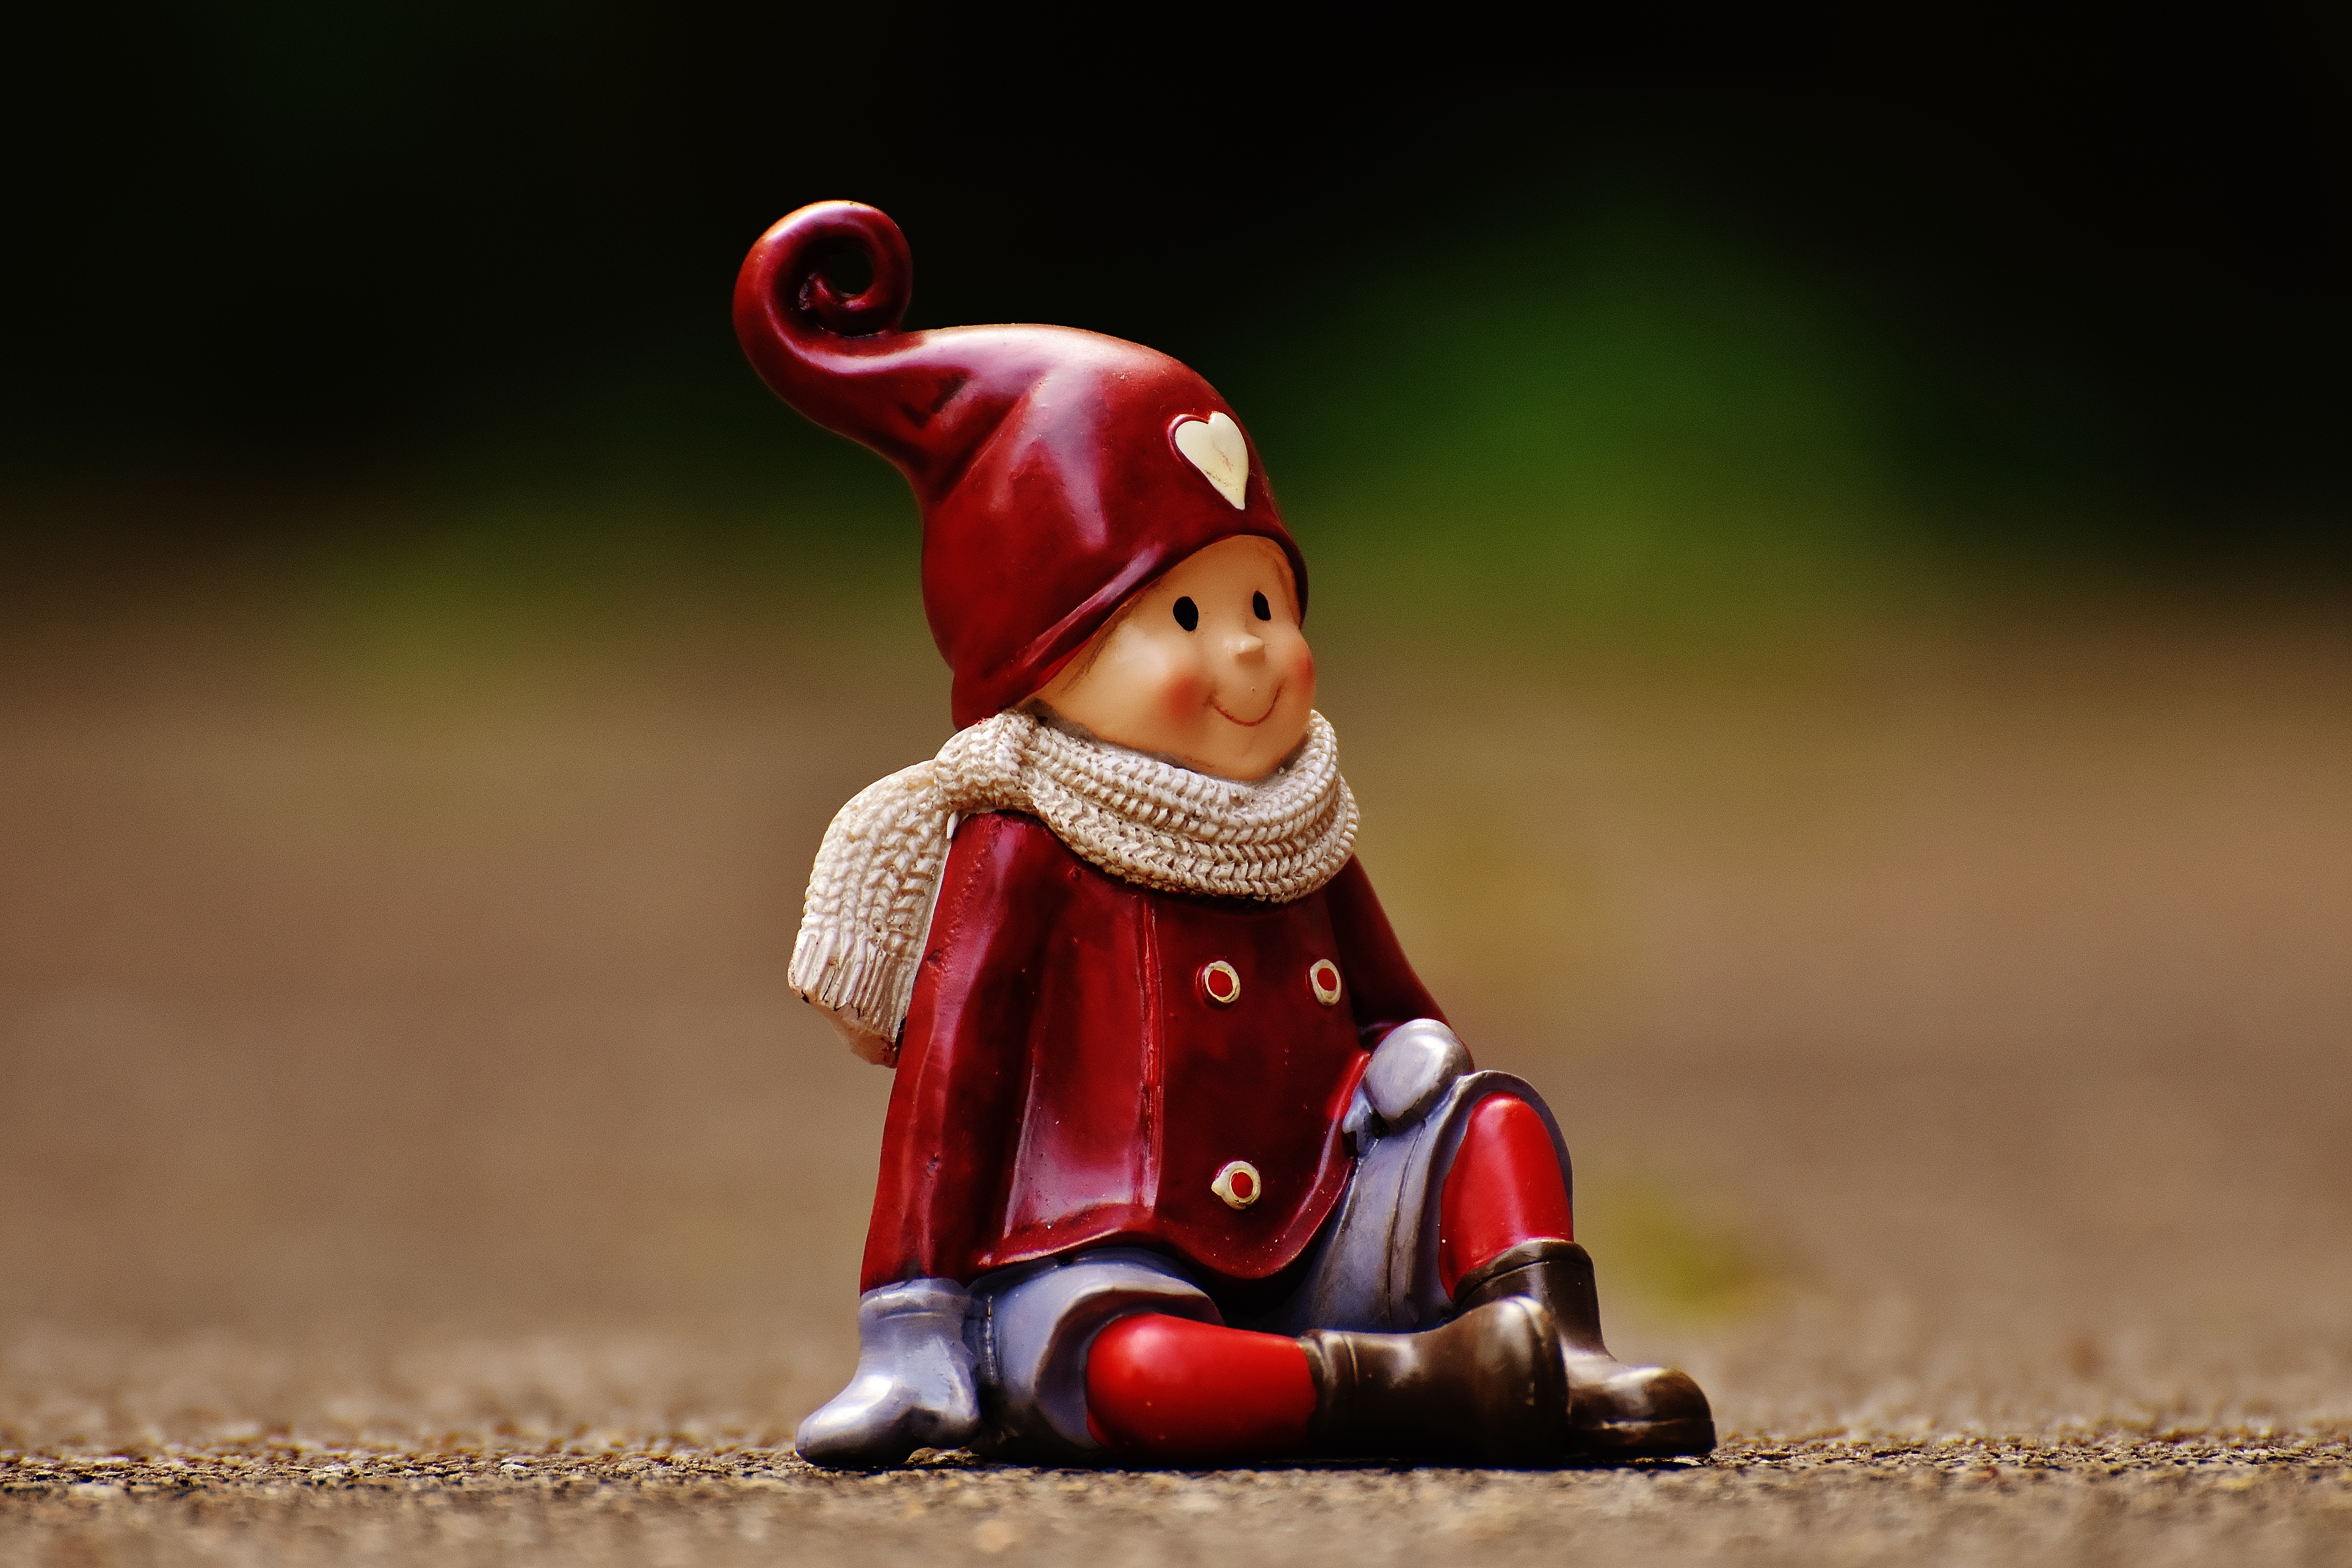
winter, monument, statue, heart, decoration, red, child, christmas, toy, deco, advent, christmas time, contemplative, figurine, funny, decorated, figures, december